Union City, Oklahoma

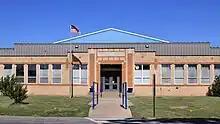
The Union City Schools building

The majority of Union City is in the Union City Public Schools school district, which is composed of an elementary and a high school.